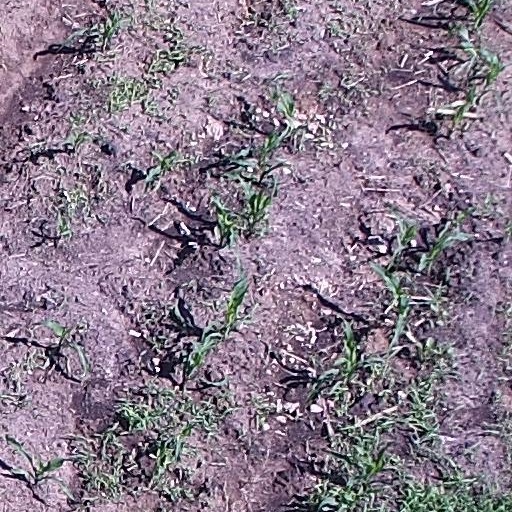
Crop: maize; corn